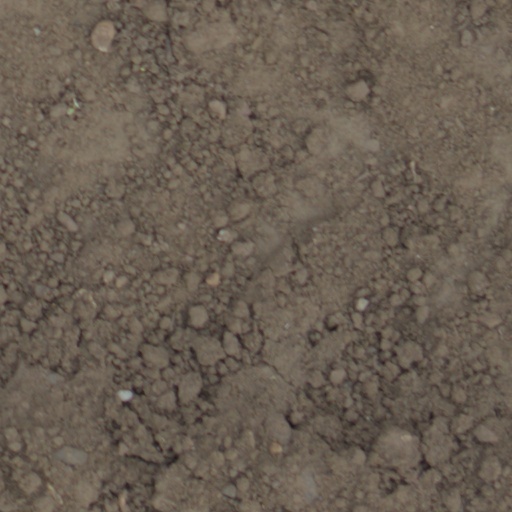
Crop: wheat